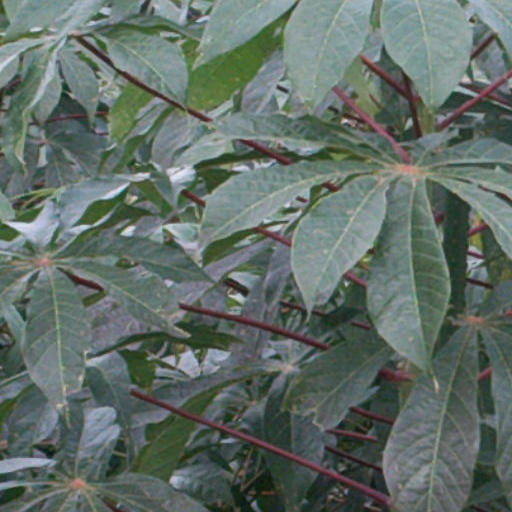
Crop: cassava